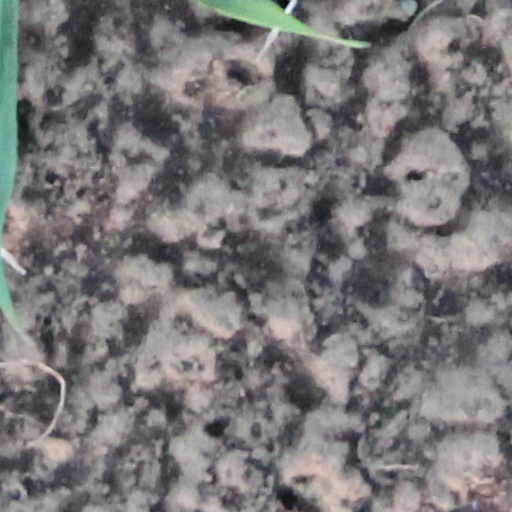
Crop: wheat